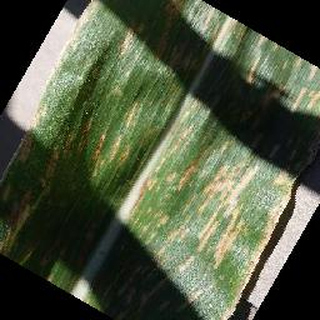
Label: corn_cercospora_leaf_spot